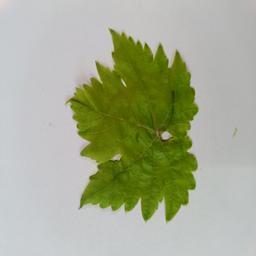
Label: Healthy Leaves